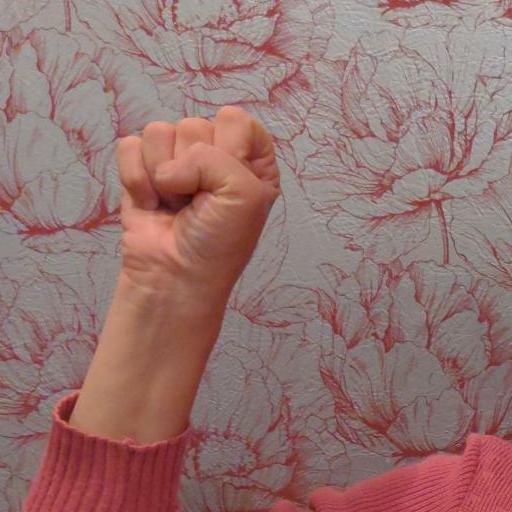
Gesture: fist